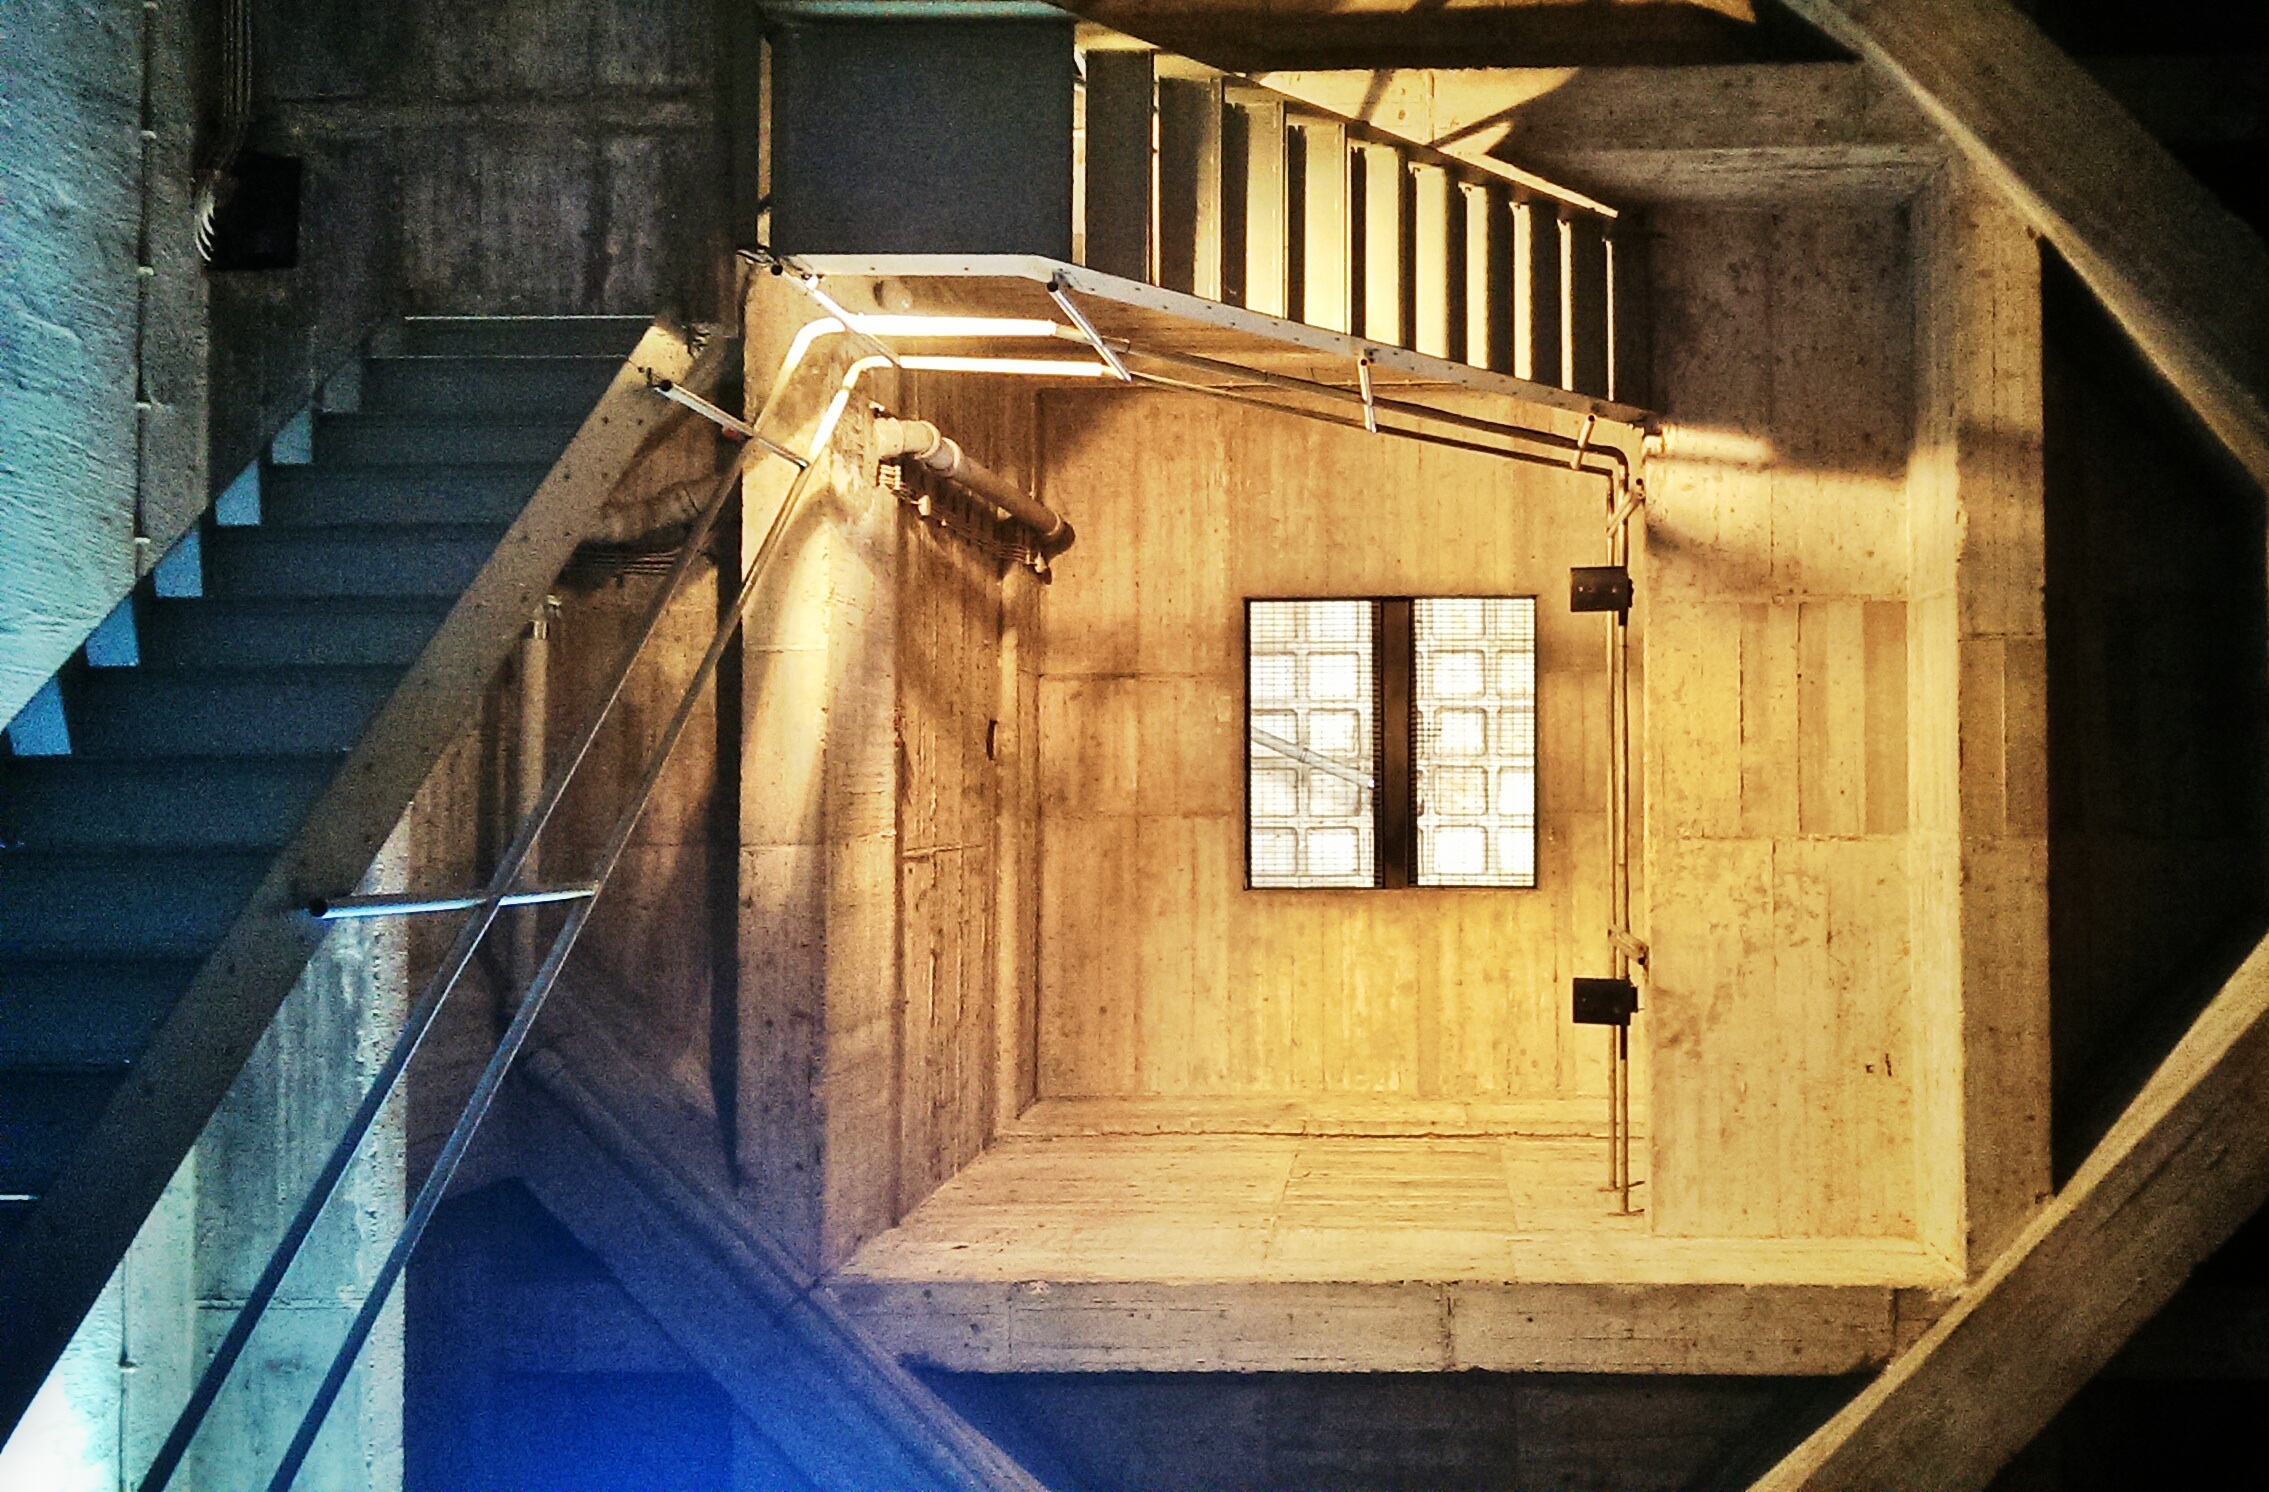
architecture, wood, house, window, home, cottage, stairs, log cabin